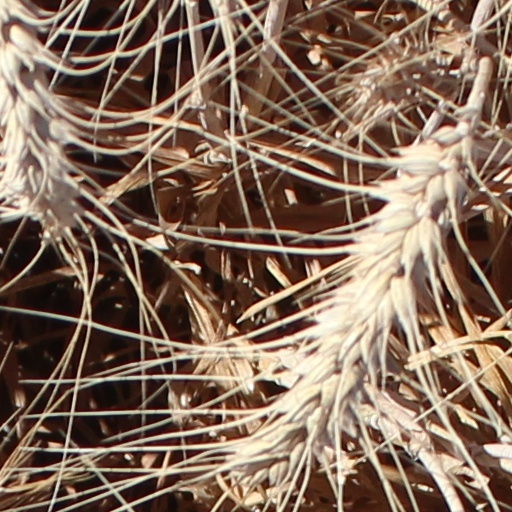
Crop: wheat